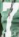
Number: 7